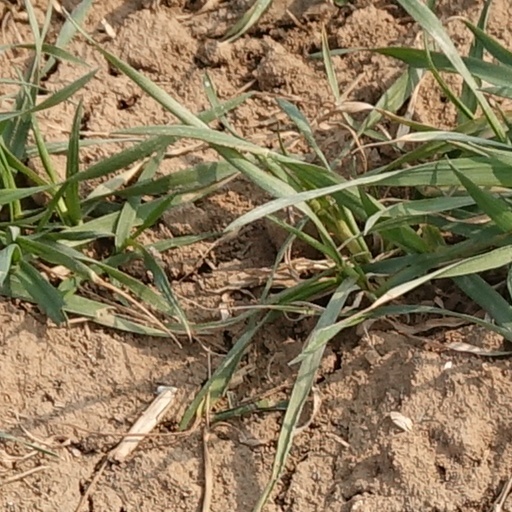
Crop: wheat